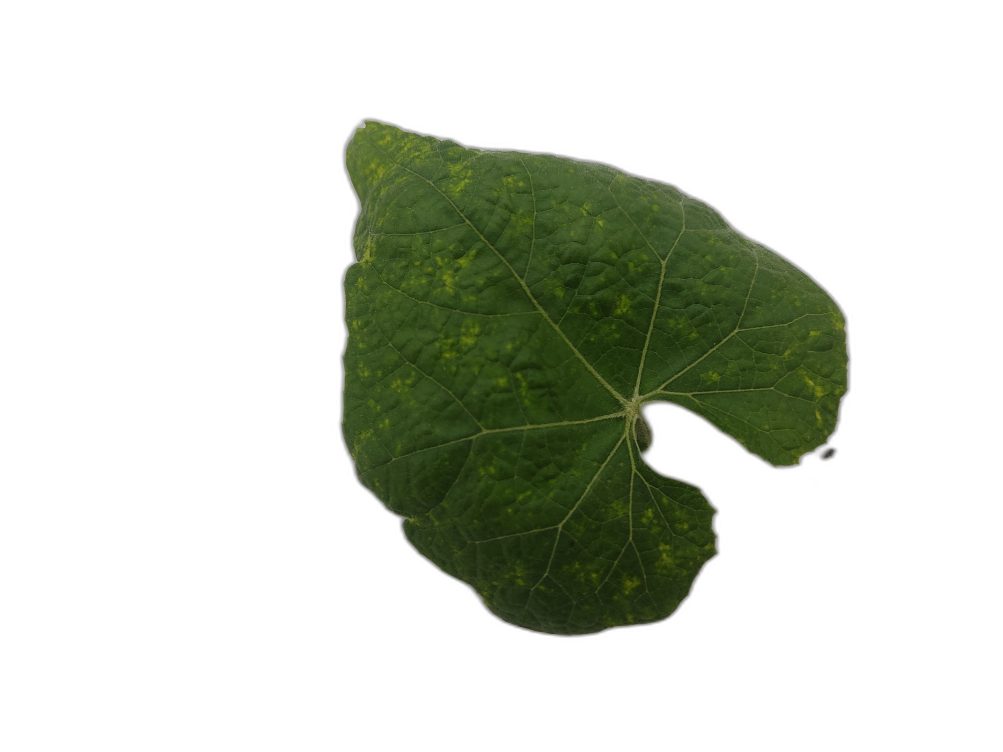
Crop: Zucchini
Label: Healthy